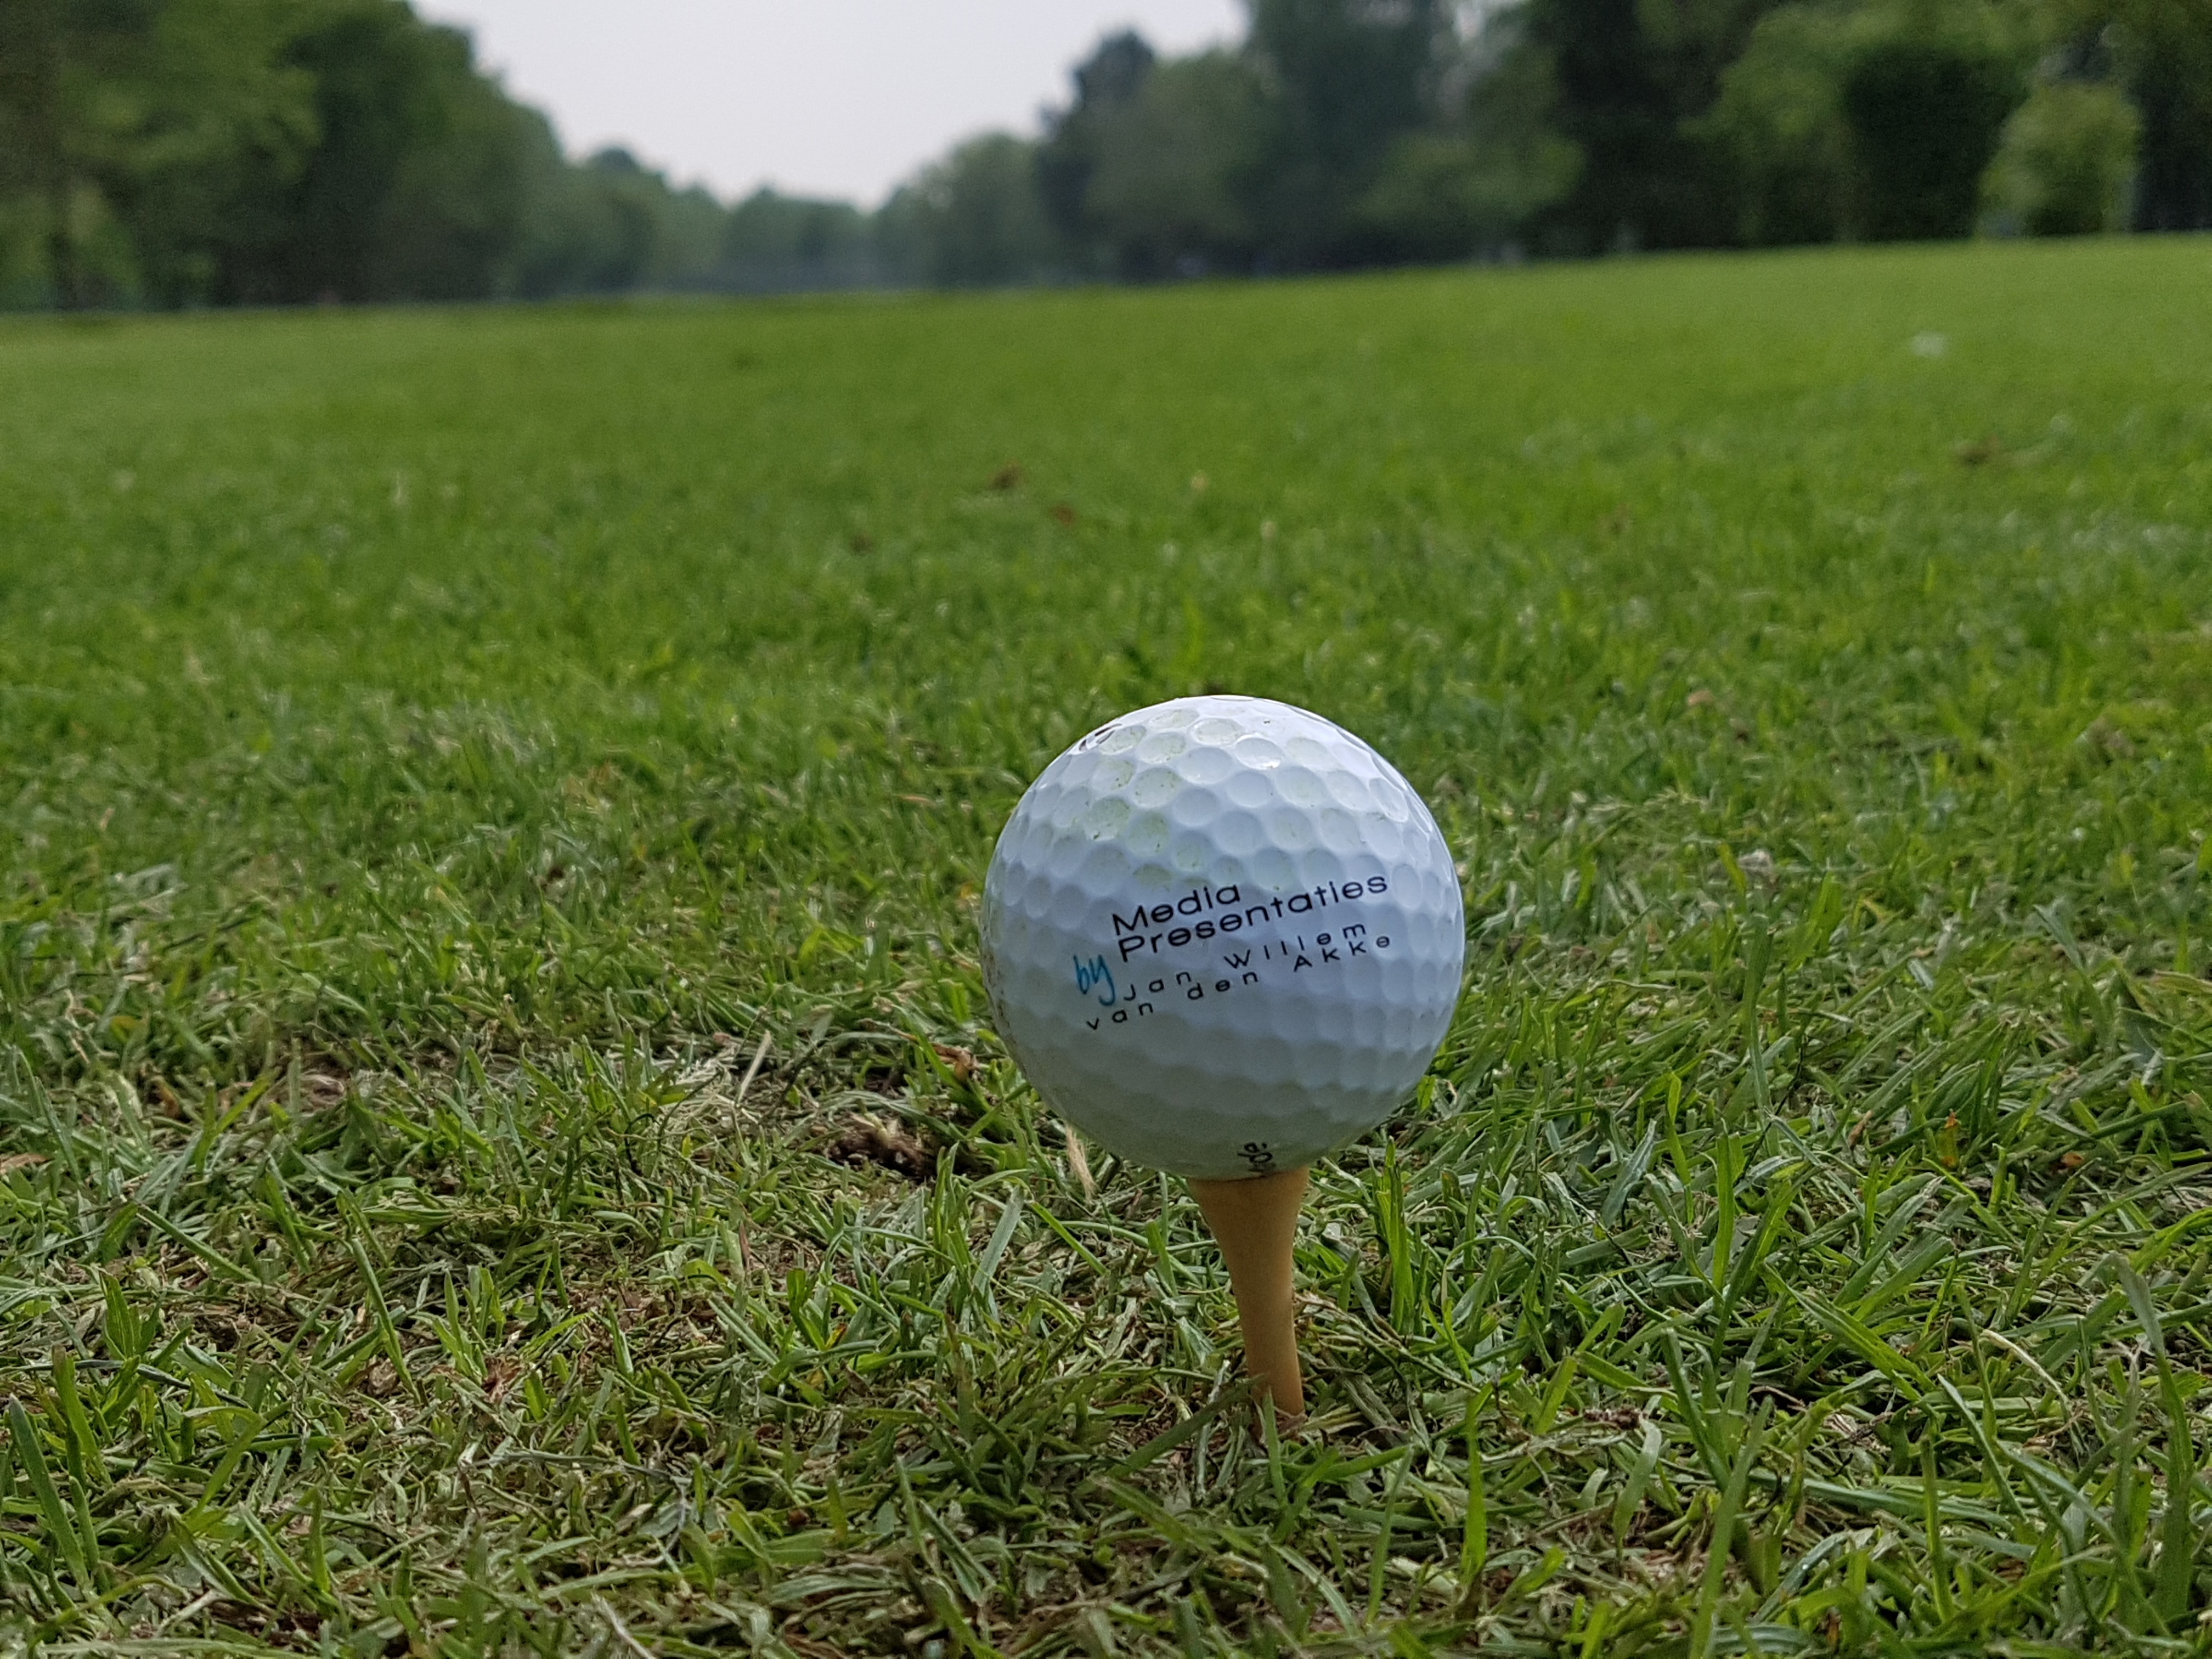
grass, field, lawn, meadow, recreation, green, golf, golf course, golf ball, golf club, sports, grassland, ball, outdoor recreation, golf equipment, sport venue